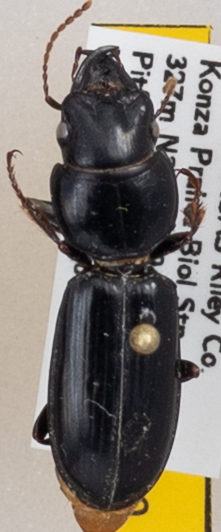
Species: Scarites vicinus
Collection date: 2019-07-03
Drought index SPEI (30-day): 1.286
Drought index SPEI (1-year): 2.09
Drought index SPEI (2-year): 0.54